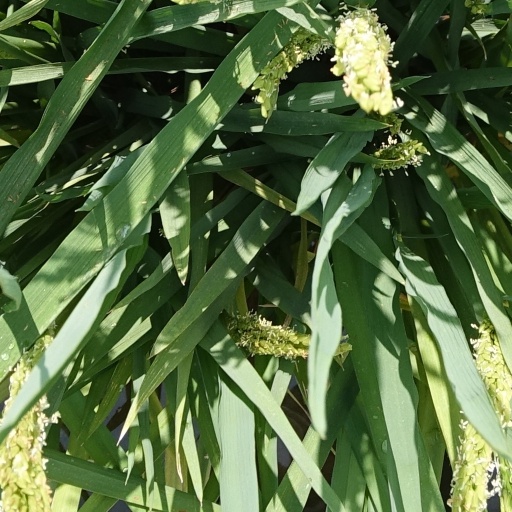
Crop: rice